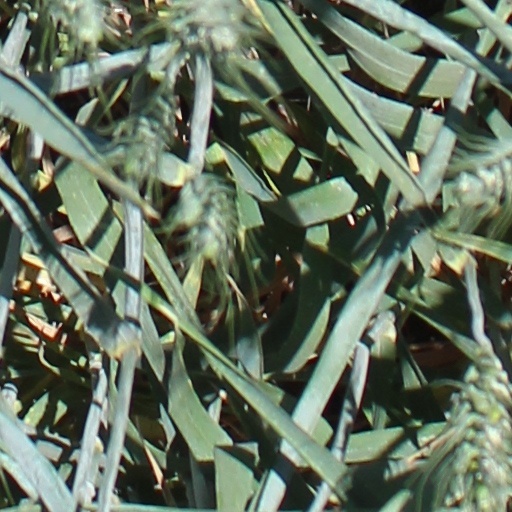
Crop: wheat